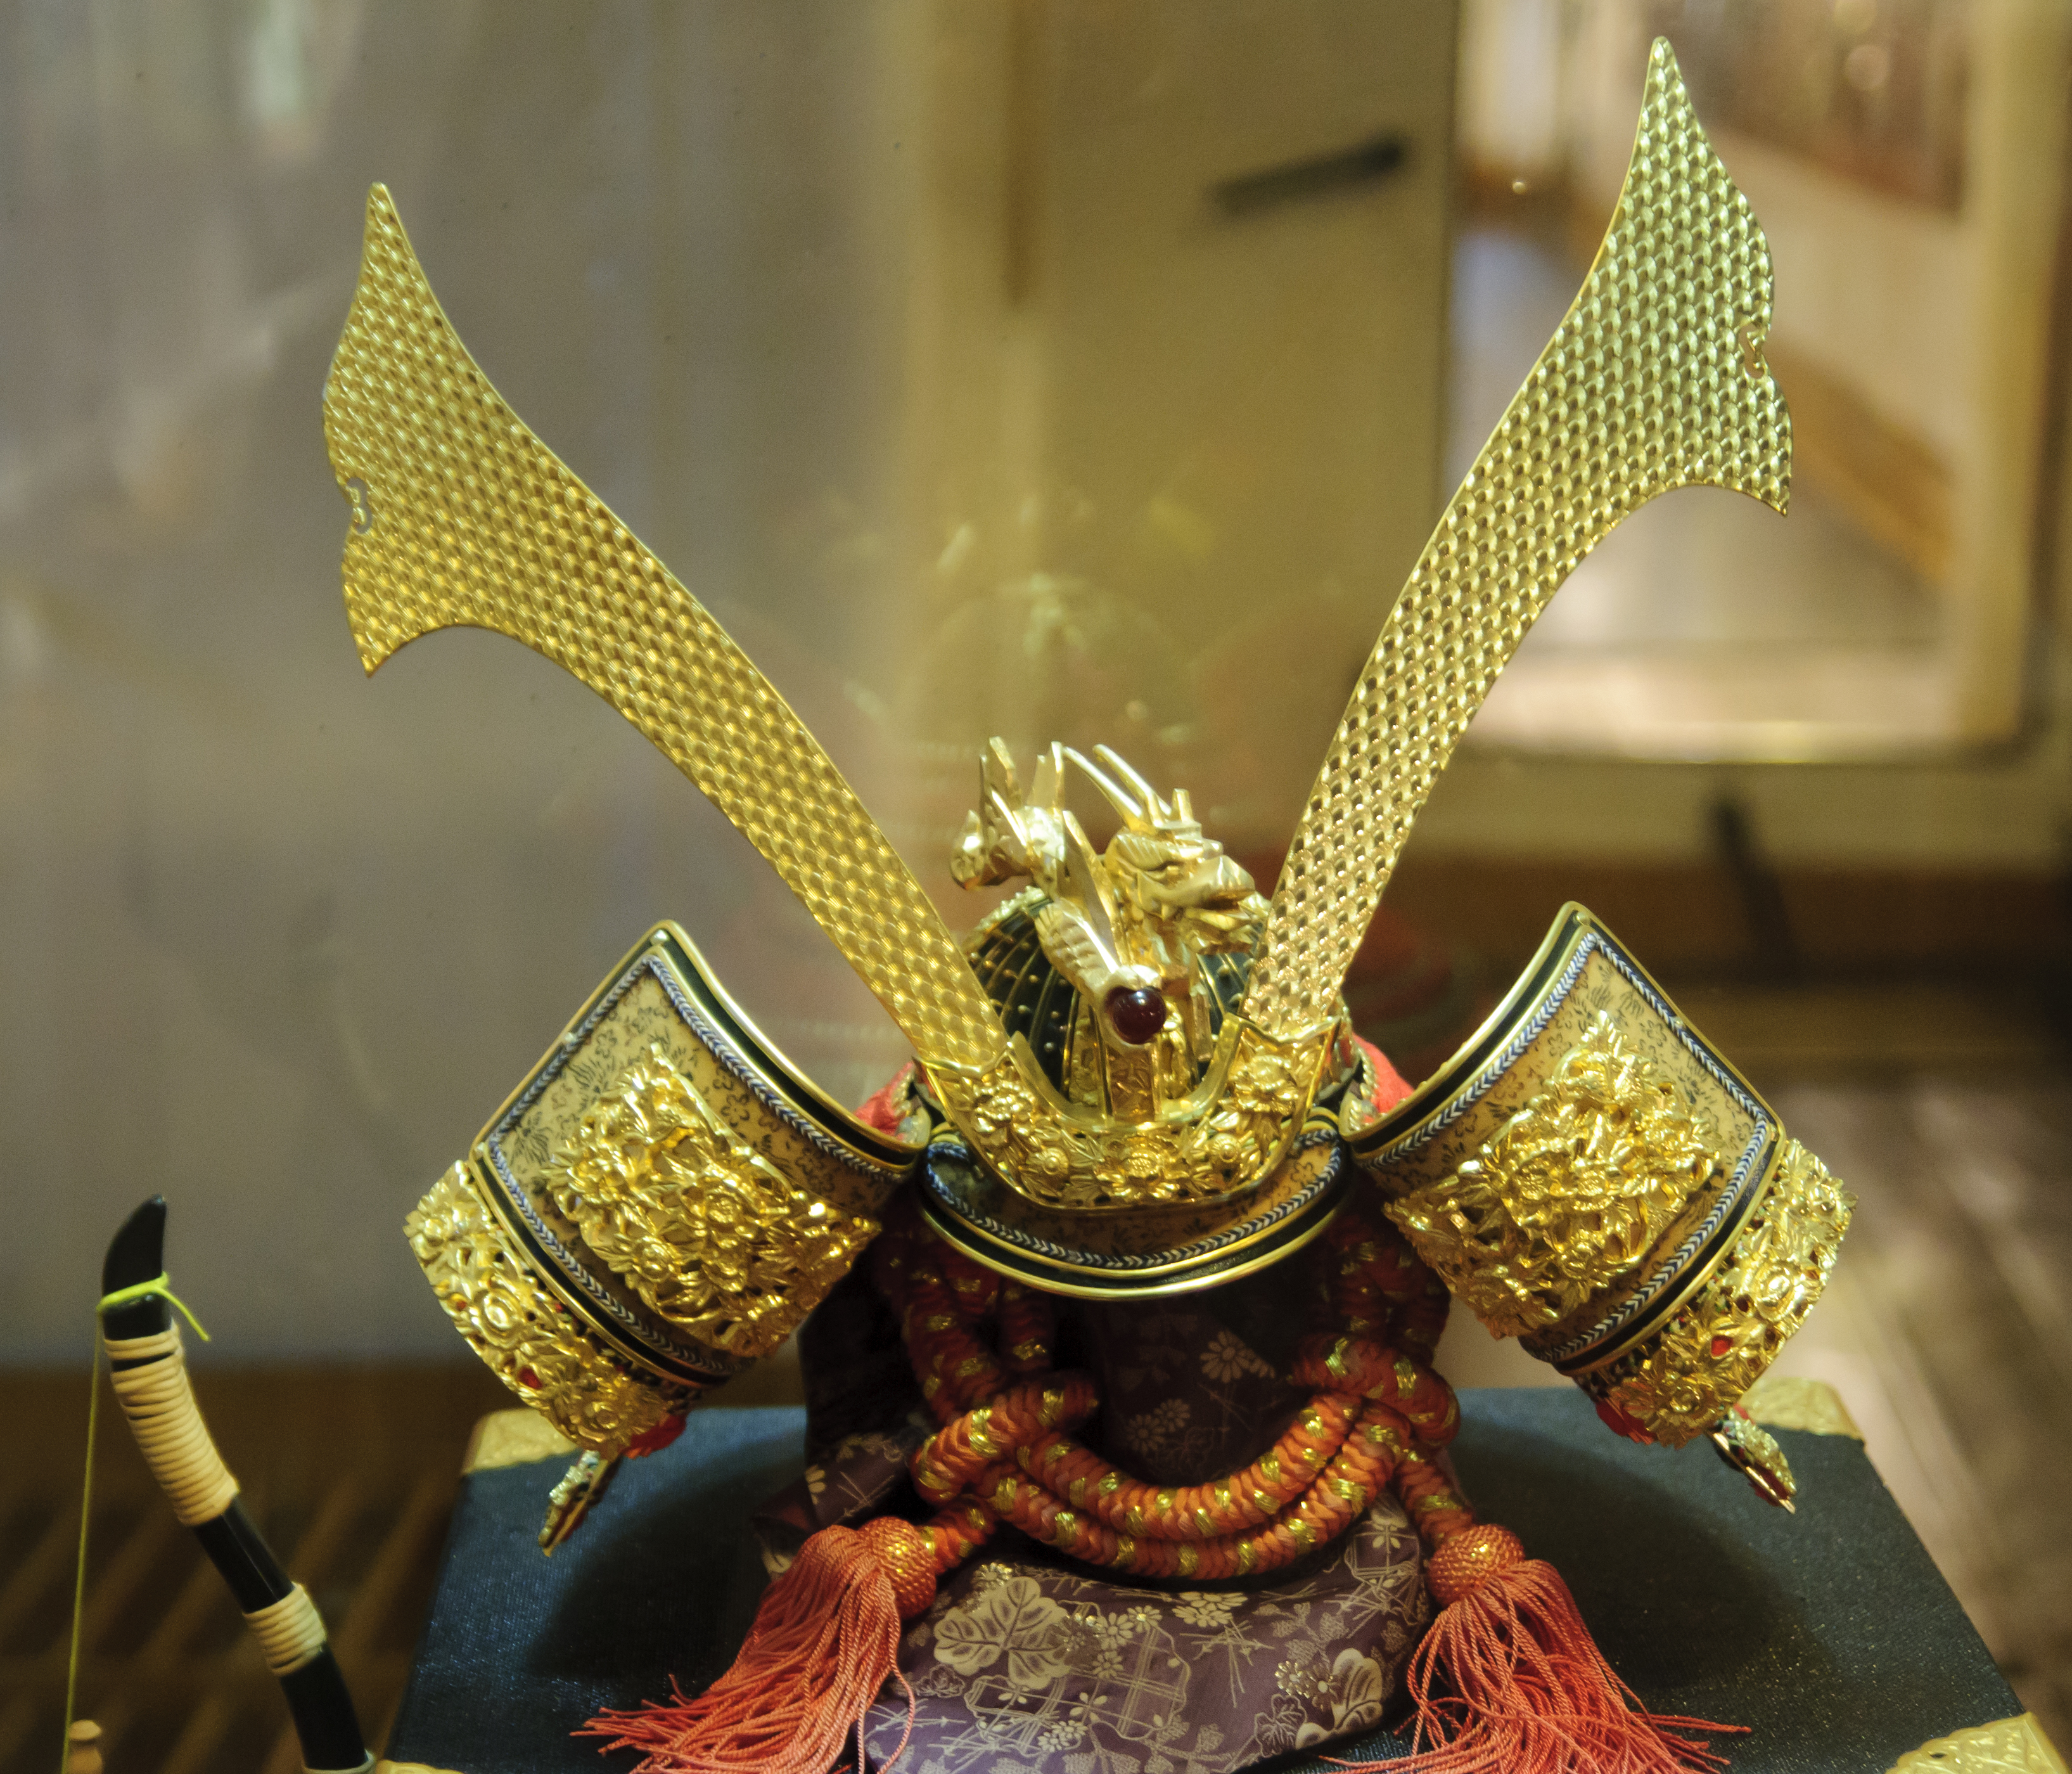
statue, nikon, temple, dragon, argentina, buenosaires, aires, mythology, d300, approved